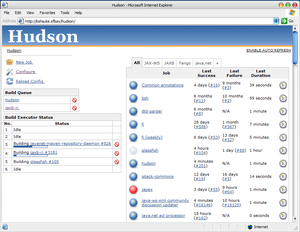
Hudson est un framework d'Intégration continue développé en langage Java par Kohsuke Kawaguchi chez Sun Microsystems, puis cédé par Oracle Corporation en 2011 au profit de la fondation Eclipse.